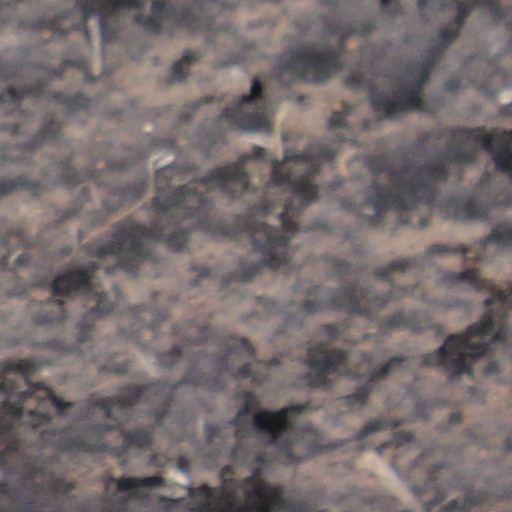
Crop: wheat